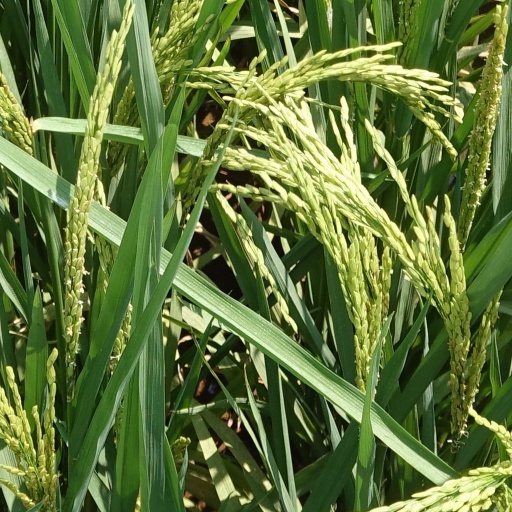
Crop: rice